The Torment of Saint Anthony

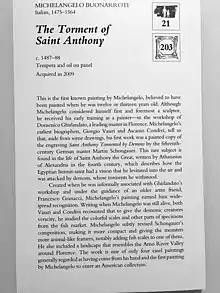
Wall tag at Kimbell Art Museum

The Torment of Saint Anthony (or The Temptation of Saint Anthony, c. 1487–88) is a painting by Michelangelo, who painted this close copy of the famous engraving by Martin Schongauer when he was only 12 or 13 years old. Whether the painting is by Michelangelo is disputed. This painting is now in the Kimbell Art Museum in Fort Worth, Texas. It shows the common medieval subject, included in the "Golden Legend" and other sources, of Saint Anthony (AD 251 – 356) being assailed in the desert by demons, whose temptations he resisted; the "Temptation of St Anthony" (or "Trial") is the more common name of the subject. But this composition apparently shows a later episode where St Anthony, normally flown about the desert supported by angels, was ambushed in mid-air by devils.